Where There's Life

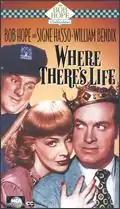
Theatrical poster

Where There's Life is a 1947 American thriller comedy film directed by Sidney Lanfield. The film's title derives from a line in "Don Quixote" ("Where there's life, there's hope") as a play on the name of its star, Bob Hope. Also in the cast are Signe Hasso, William Bendix, and George Coulouris.